Dmitry Shparo

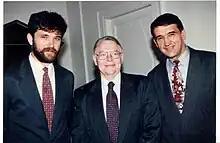
Matvey and Dmitry Shparo (L & R) with the American Ambassador to Russia

In recognition of his polar achievements, Dmitry Shparo has received several honors and awards: the Order of Lenin, the highest national decoration of the former Soviet Union, (other prizewinners include cosmonaut Yuri Gagarin, Fidel Castro, and Nikita Khrushchev), the Order of the Red Banner of Labour, the prestigious UNESCO award, Fair Play, and gold medals from several geographical societies.